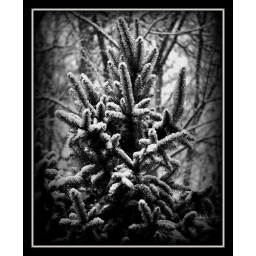
A pine tree in my back yard ;)